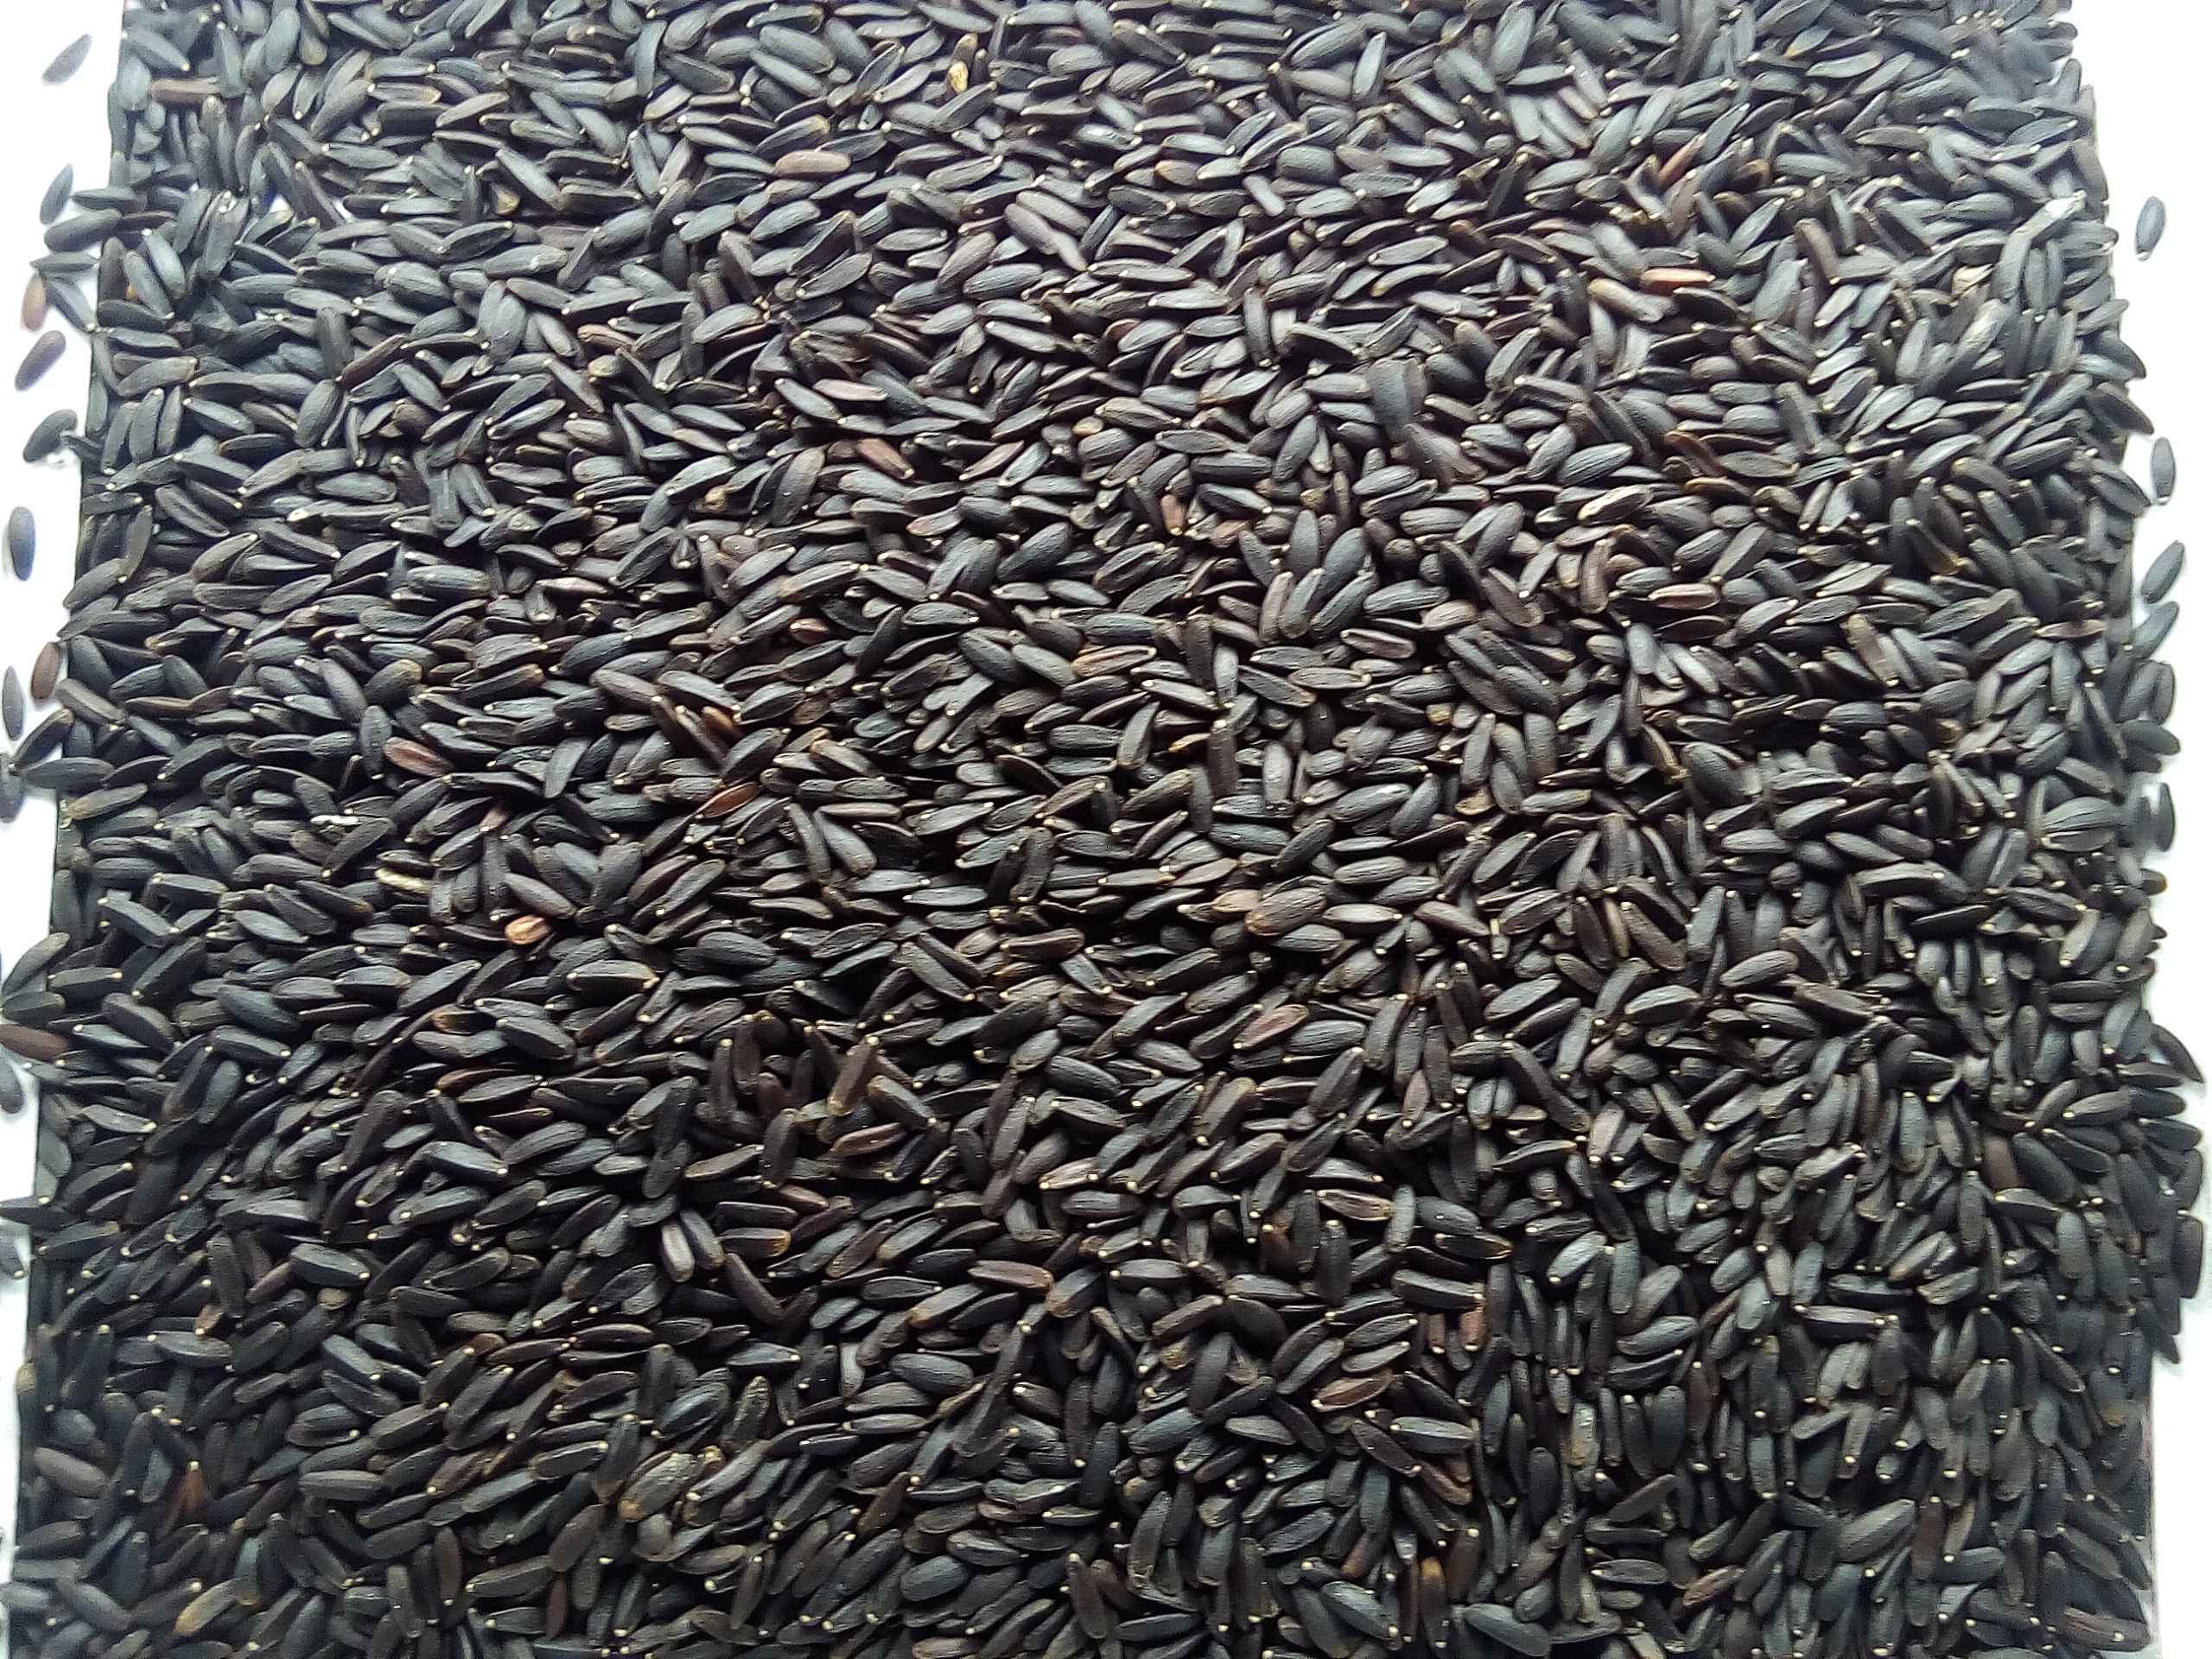
Rice seed variety: Unknown